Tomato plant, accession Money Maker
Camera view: tilt-top (135 deg); turntable rotation: 180 degrees
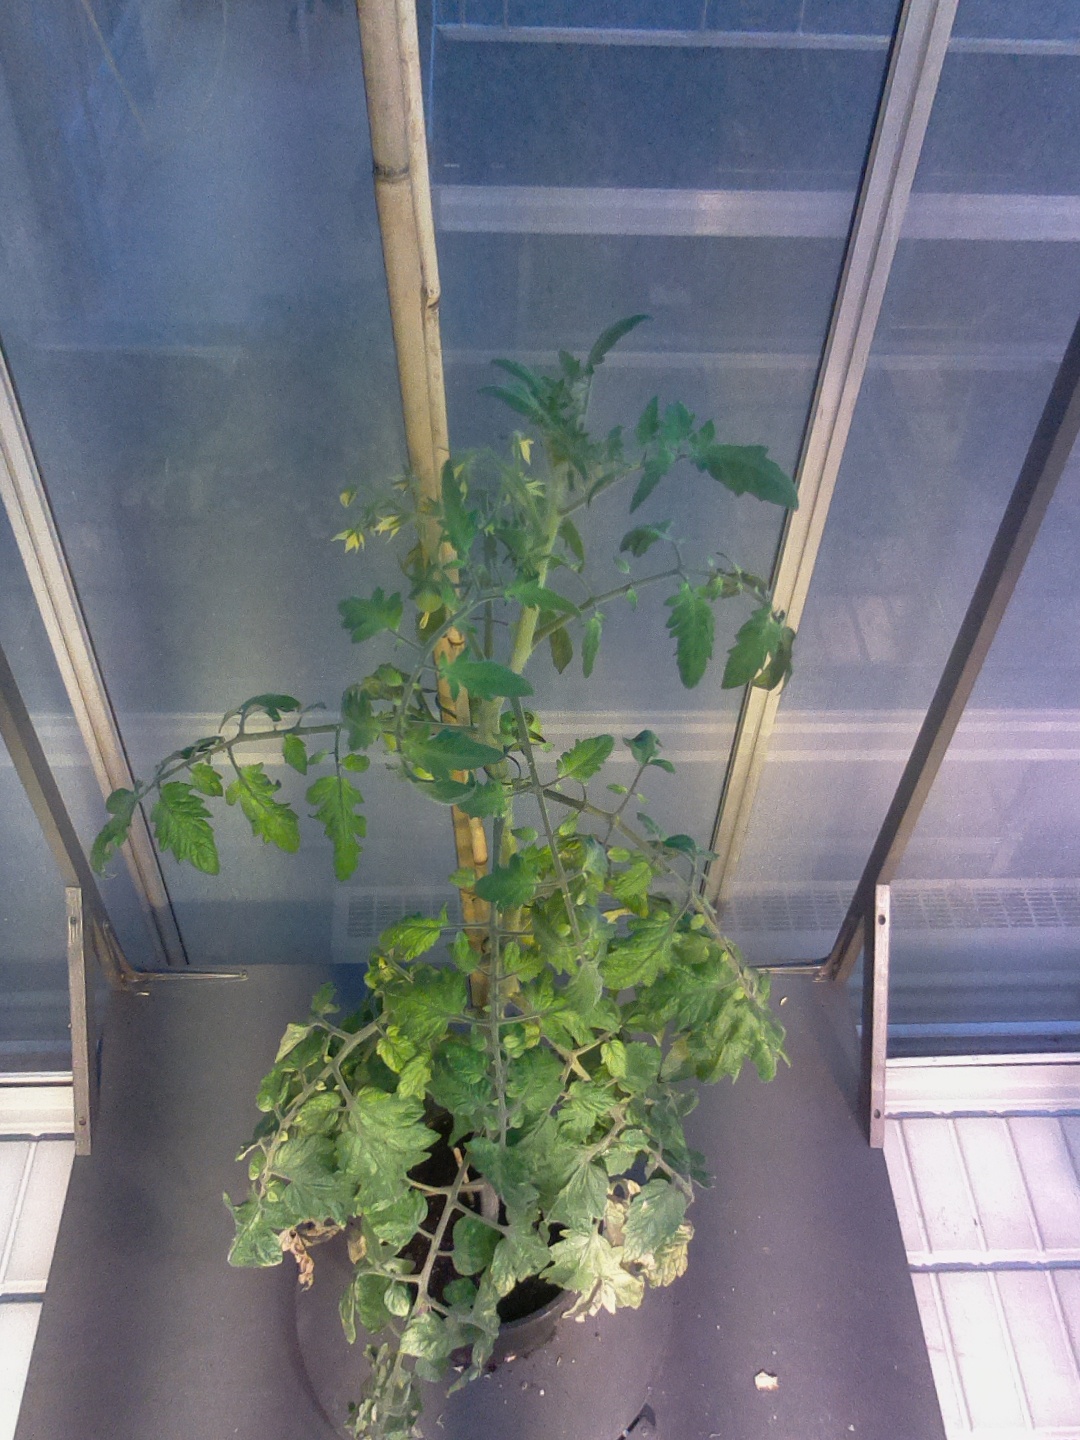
BBCH growth stage 73: 30%-40% of final fruit size